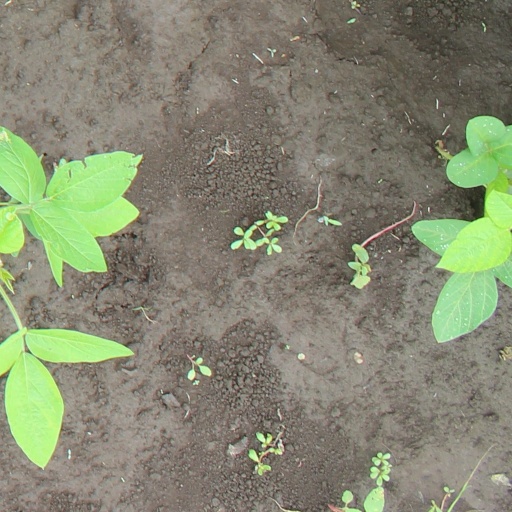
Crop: soybean